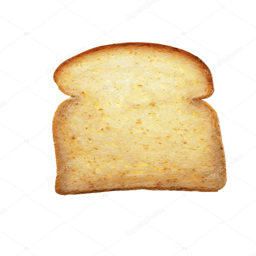
piece of bread on a white background -- stock photo #